2022 Blue-Emu Maximum Pain Relief 400

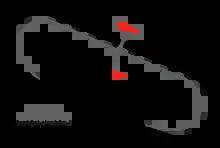
The layout of Martinsville Speedway, the venue where the race was held.

Martinsville Speedway is a NASCAR-owned stock car racing track located in Henry County, in Ridgeway, Virginia, just to the south of Martinsville. At in length, it is the shortest track in the NASCAR Cup Series. The track was also one of the first paved oval tracks in NASCAR, being built in 1947 by H. Clay Earles. It is also the only remaining race track that has been on the NASCAR circuit from its beginning in 1948.